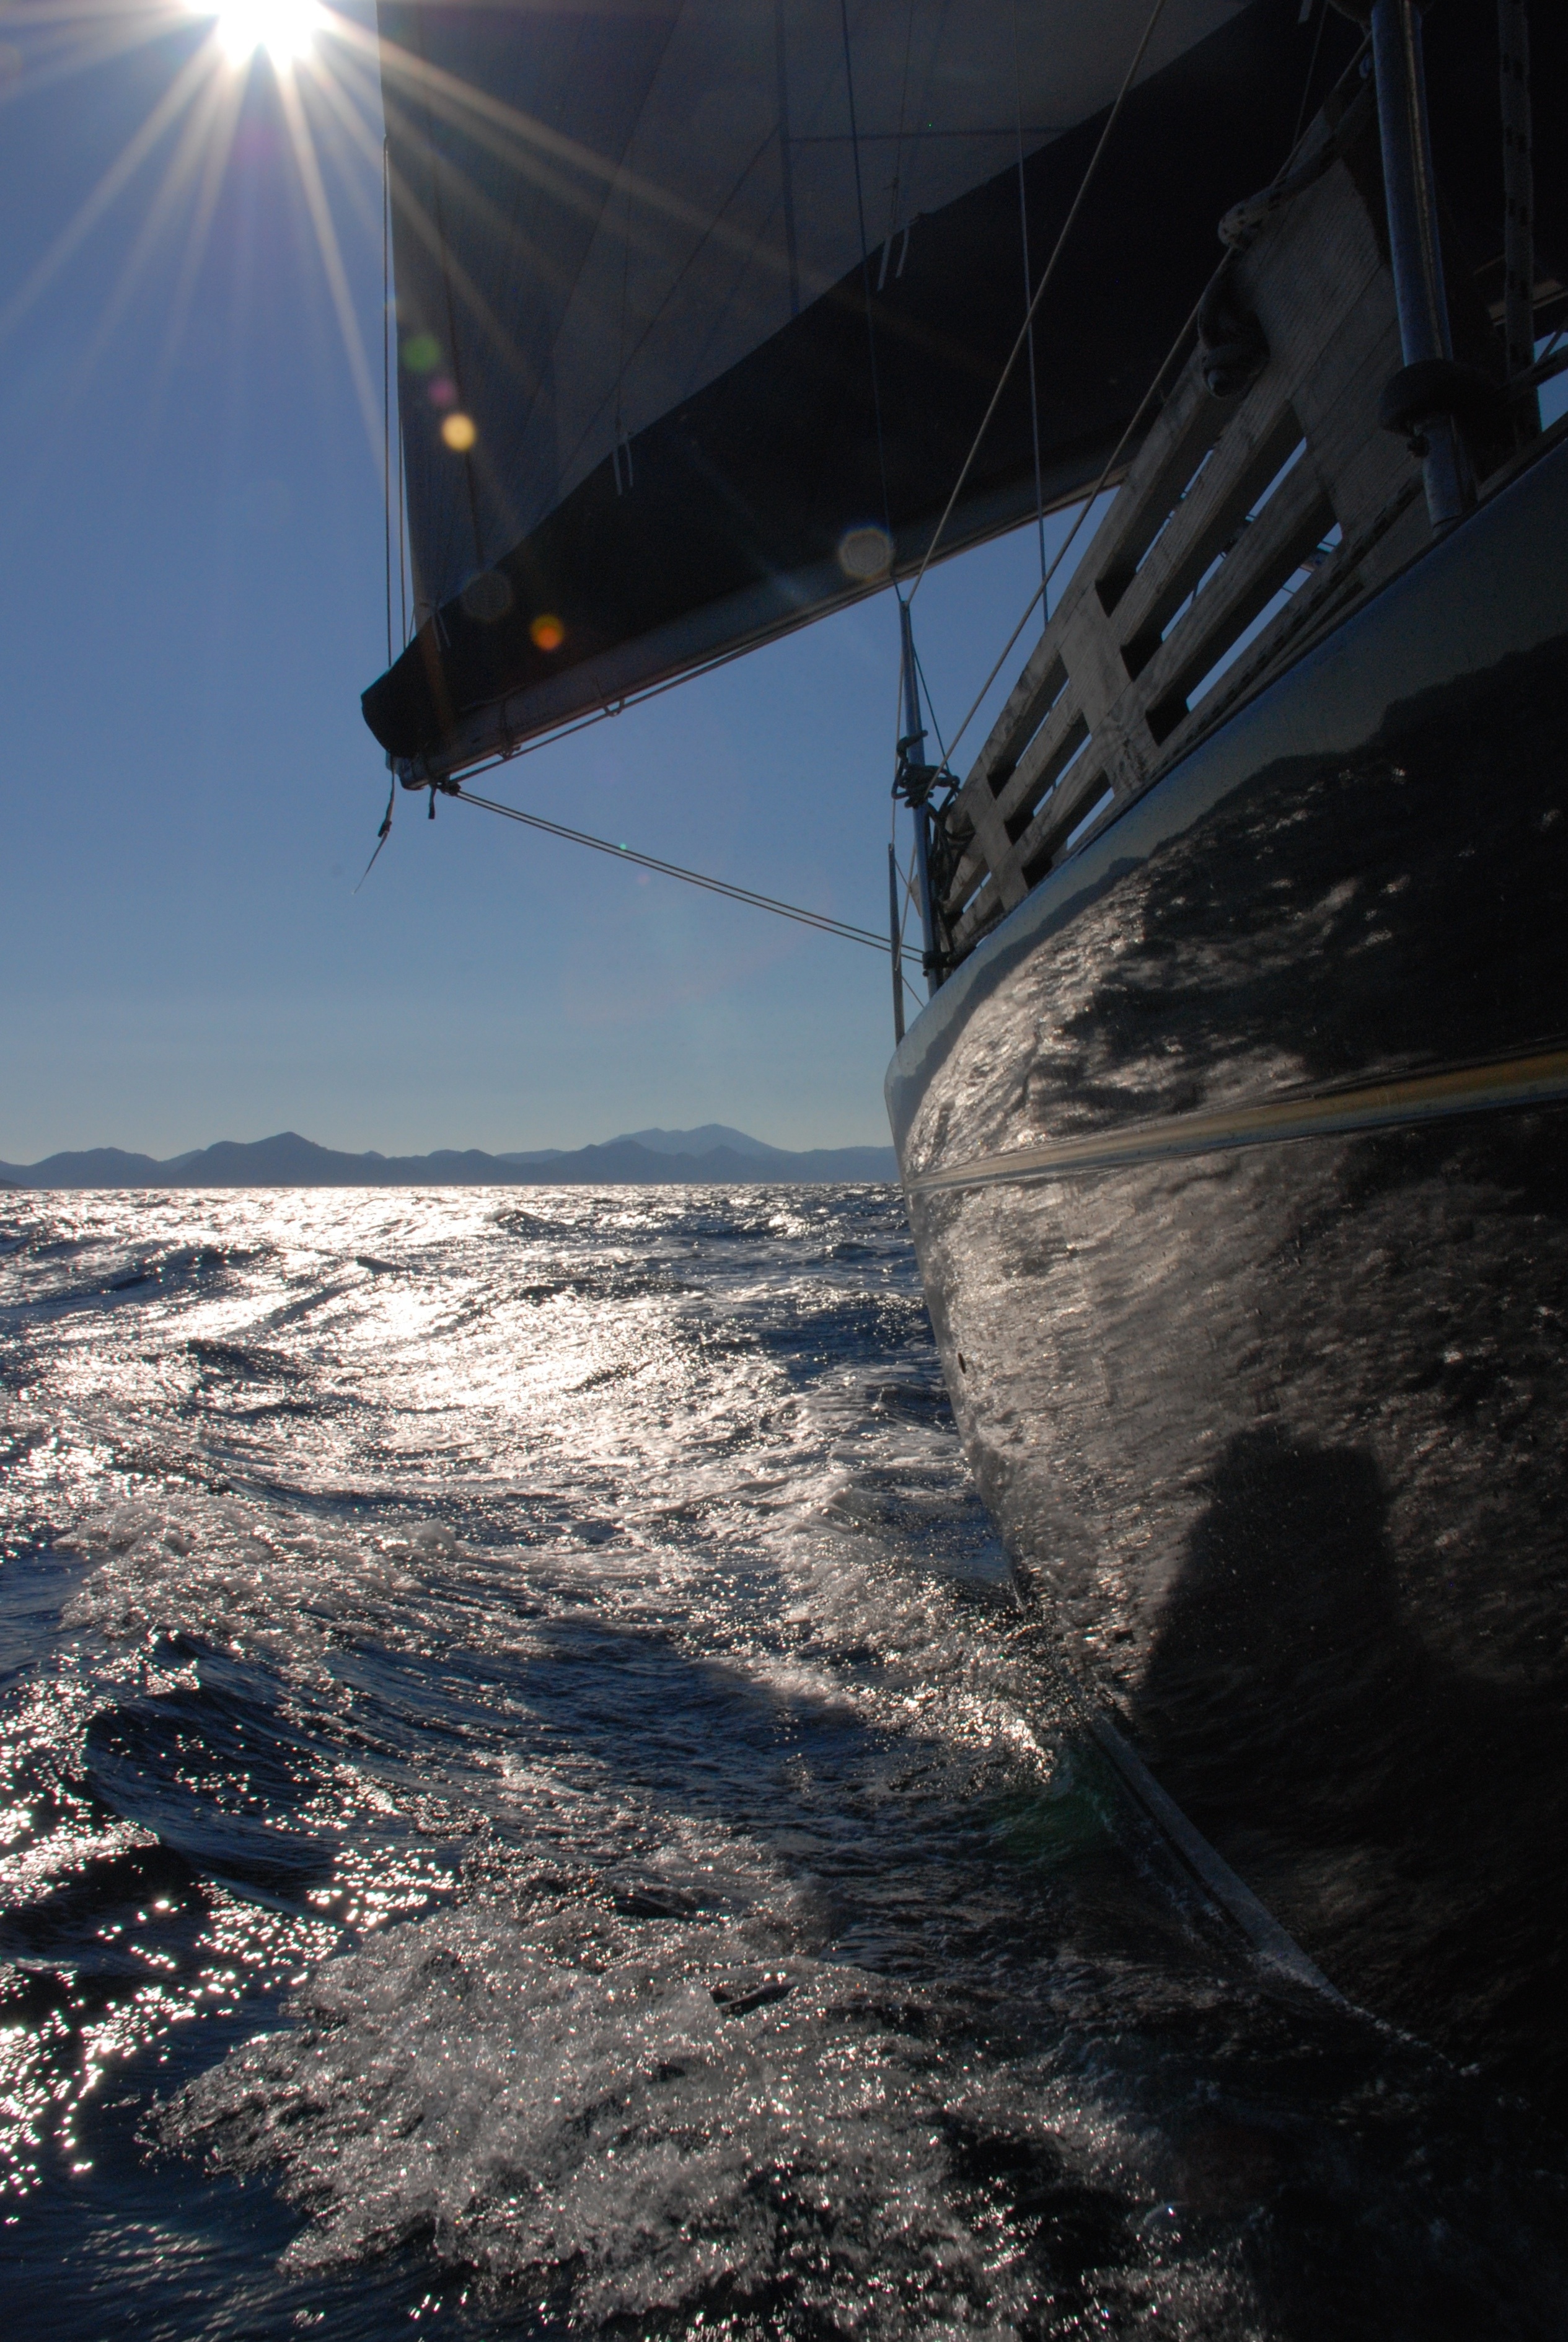
sea, coast, ocean, boat, wave, ship, vehicle, sailing, yacht, sail, watercraft, sailing ship, atmosphere of earth